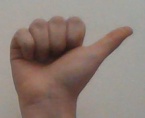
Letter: dhad